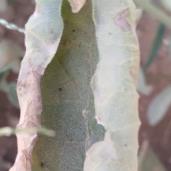
Crop: Tomato
Condition: mite-d